Aftermath of the 2008 Mumbai attacks

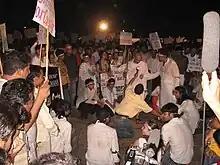
Protests against the Government were witnessed all across the Country

A Cabinet Committee on Security meeting was held on Tuesday, 2 December, to discuss expanding the National Security Guards (NSG) to cities outside Delhi. The aim is to have permanent presence of NSG anti-terrorist squads in cities such as Mumbai, Chennai, Bangalore, Hyderabad and Kolkata, to avoid wasting precious time travelling from Delhi.